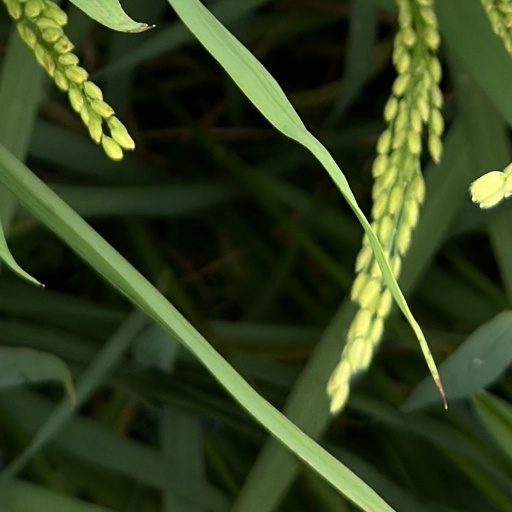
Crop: rice